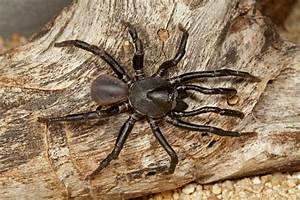
Label: ragno